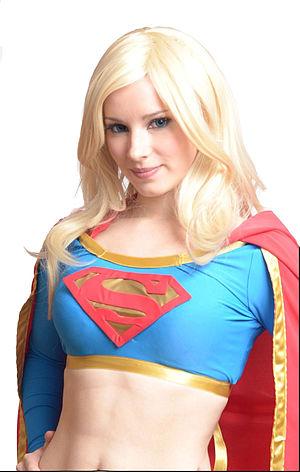
Supergirl est le nom de plusieurs personnages de fiction appartenant à l'univers de DC Comics. Les Supergirls sont des dérivés féminin de Superman, plusieurs personnages basés sur le même principe ont fait quelques apparitions dans les comics avant la création de Supergirl.